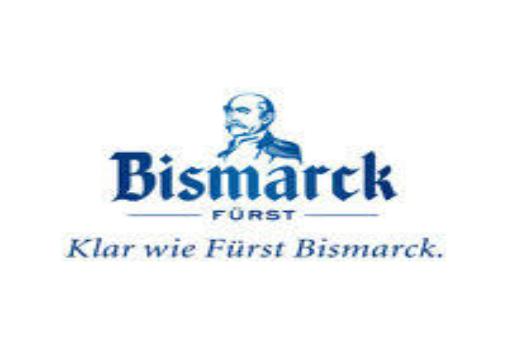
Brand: Furst Bismarck
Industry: Food